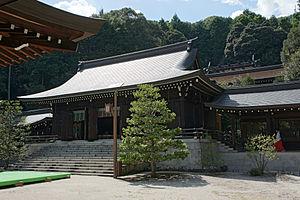
Ōmi-jingū 近江神宮 est un sanctuaire shinto situé dans la ville de Ōtsu. Il est fondé en 1940 et fait partie des chokusaisha.